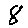
Label: 8